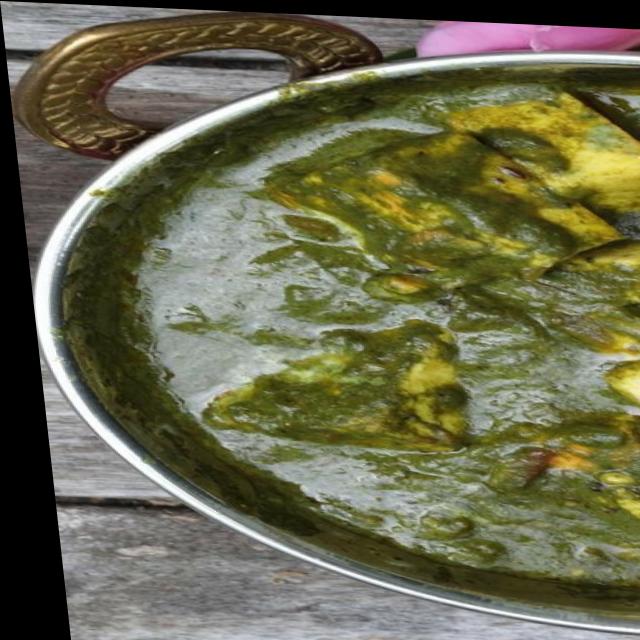
Dish: palak_paneer